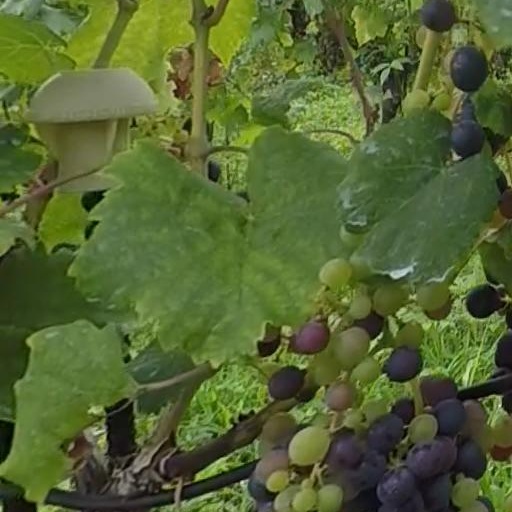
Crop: grape